Answer in natural language. How many HousePlants are visible in the scene? Choose between the following options: 1, 3, 0, 4 or 2
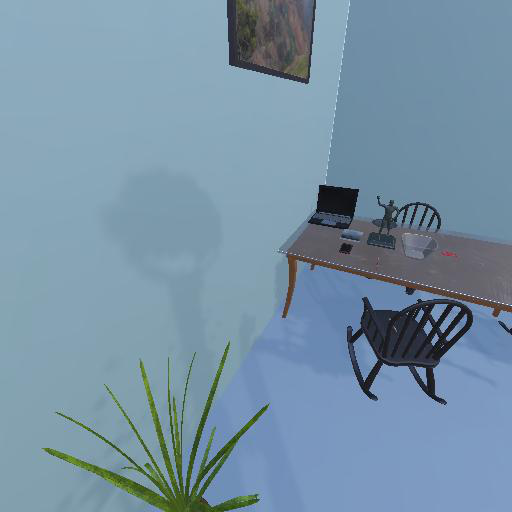
<answer>1</answer>